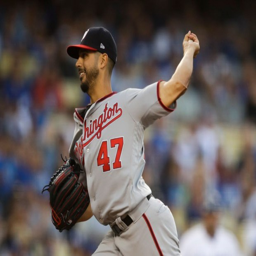
baseball player throws against sports team during the first inning .